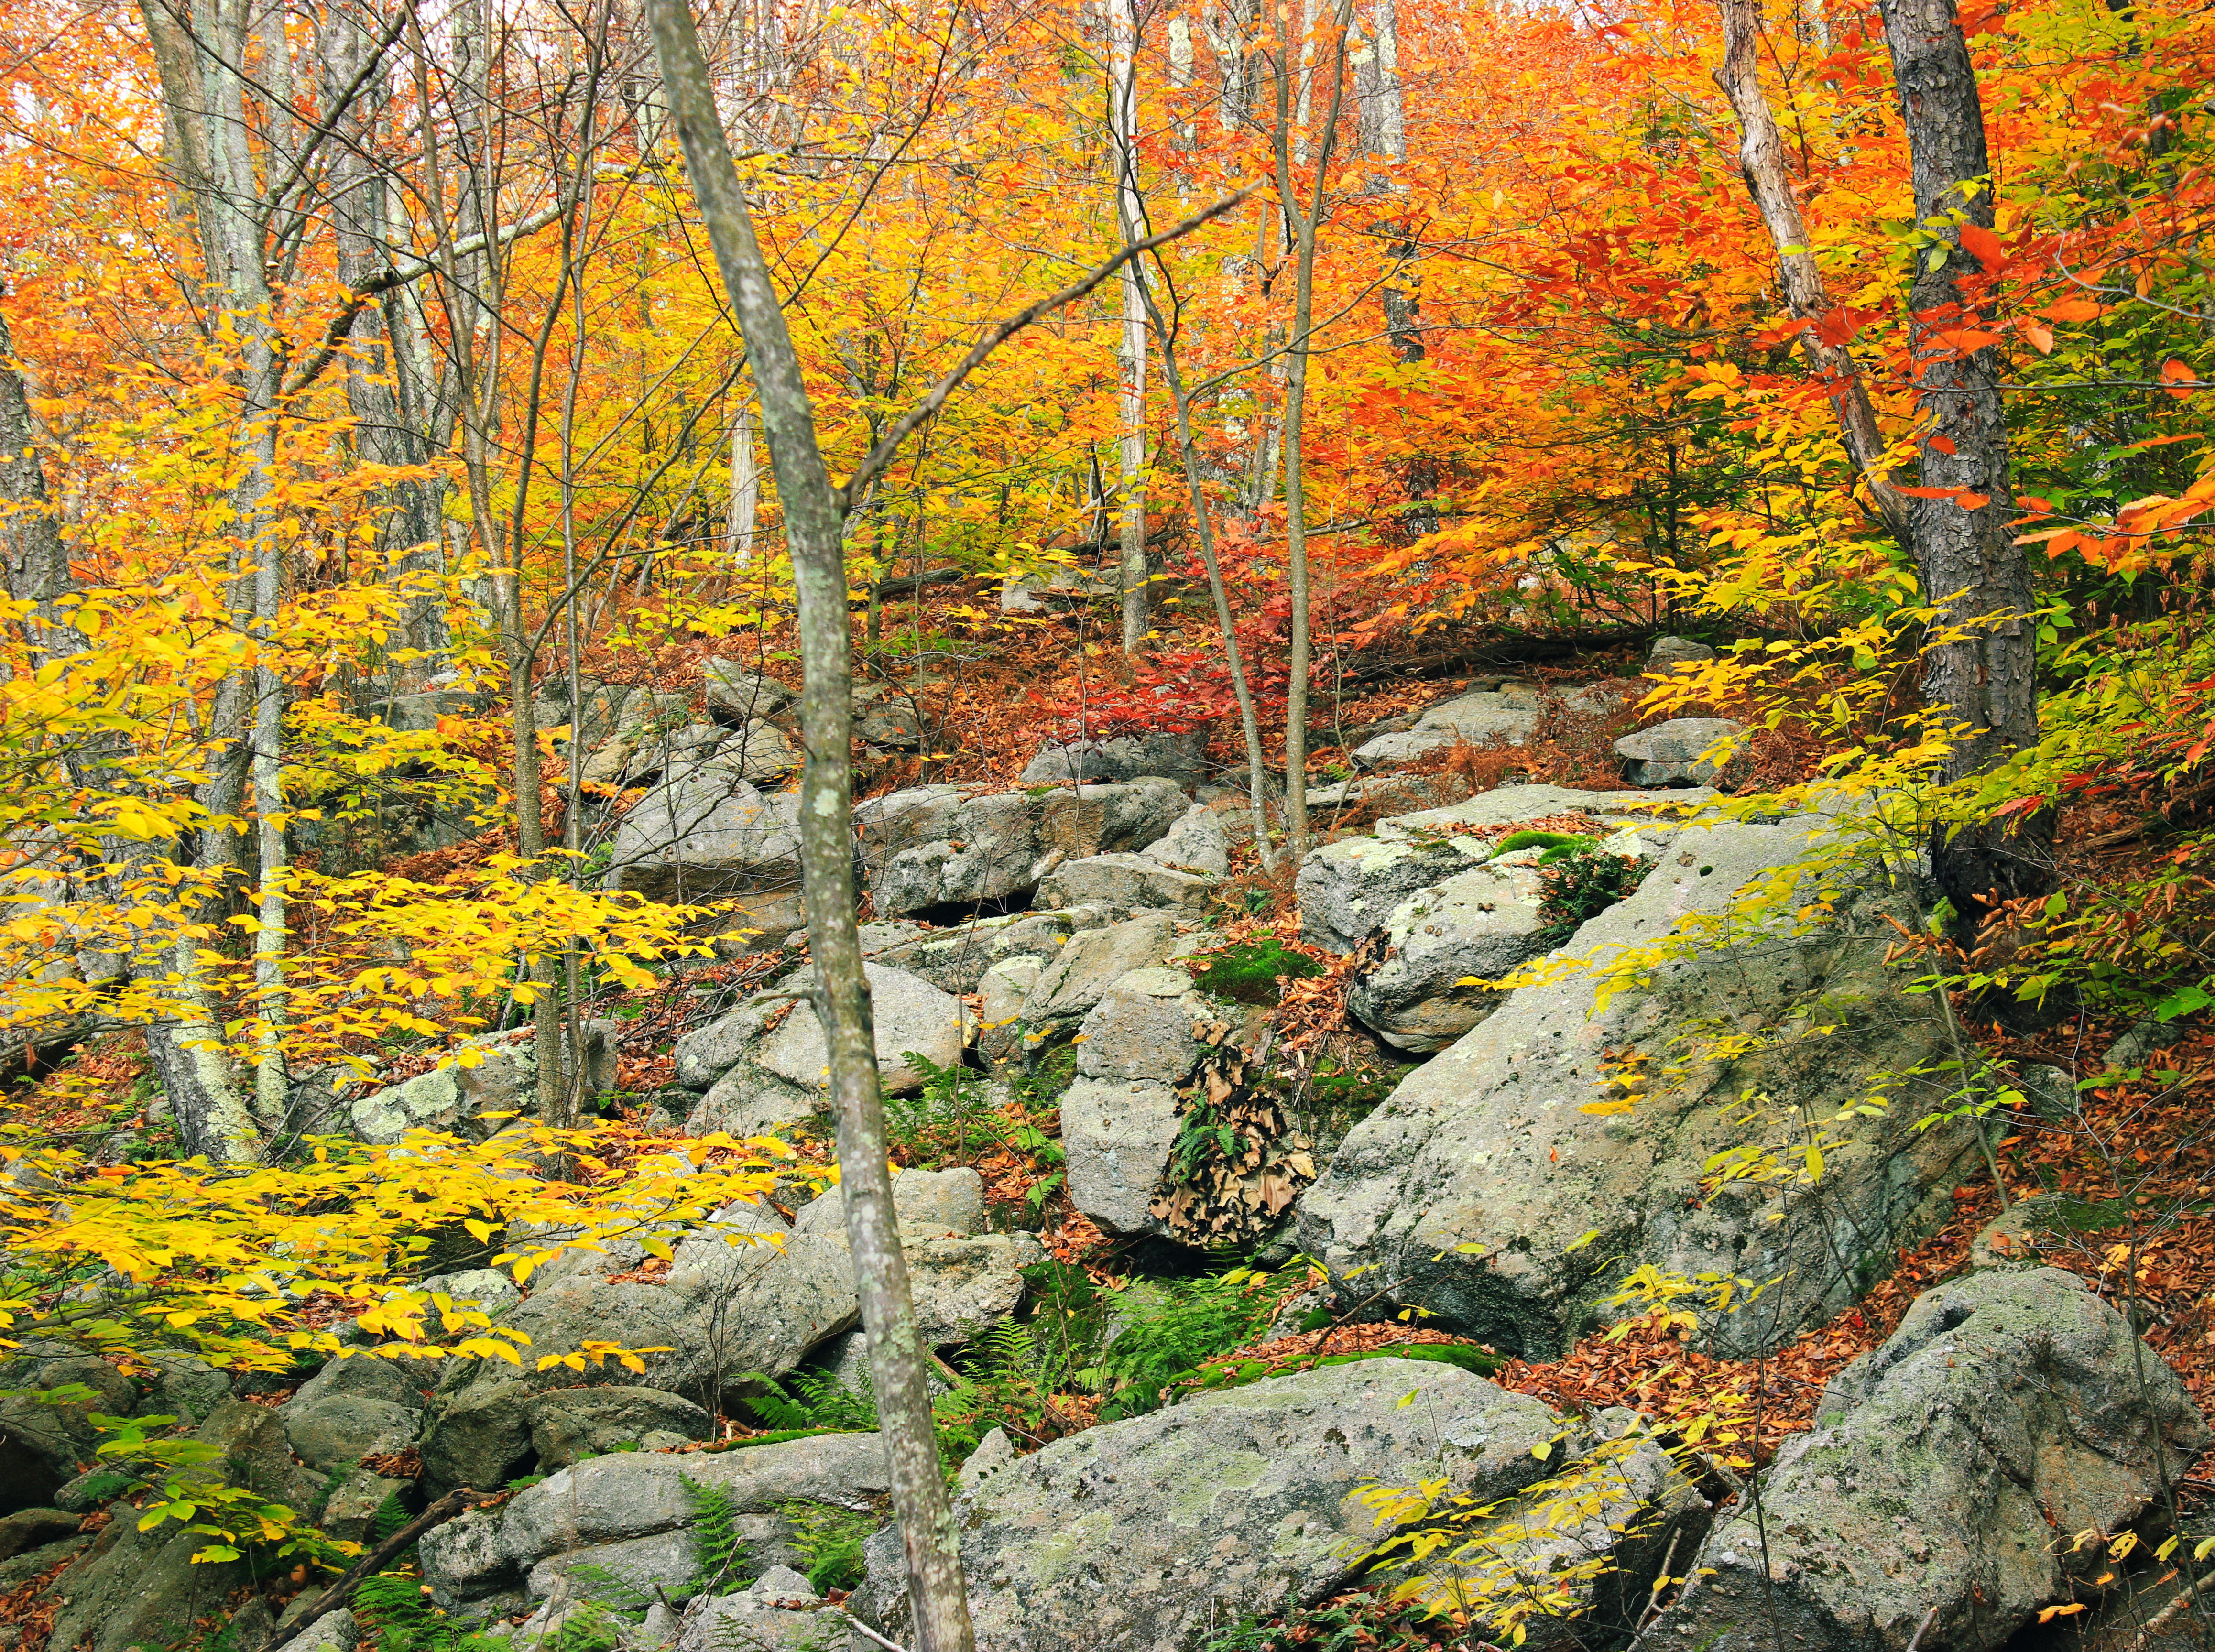
tree, nature, forest, wilderness, plant, leaf, flower, stream, slope, autumn, season, trees, rocks, creativecommons, cool image, poconos, deciduous, pennsylvania, lackawannacounty, lackawannastateforest, pinchotstateforest, boulders, woodland, habitat, i, ecosystem, glacialerratics, natural environment, woody plant, temperate broadleaf and mixed forest